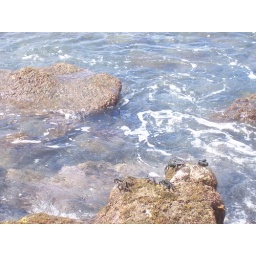
black crabs that were all over the rocks at Ahihi Kinau..they were jumping like three feet from rock to rock